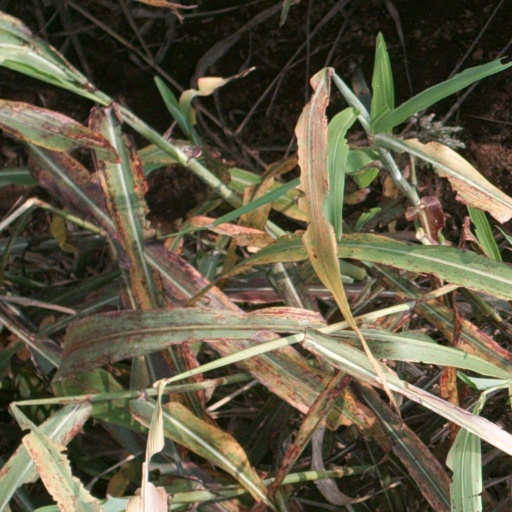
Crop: sorghum